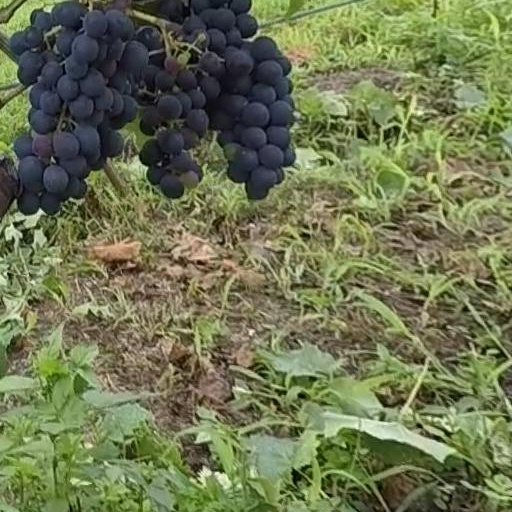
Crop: grape